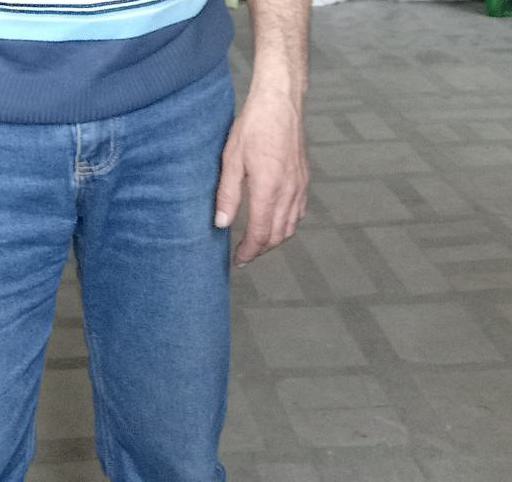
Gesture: no_gesture